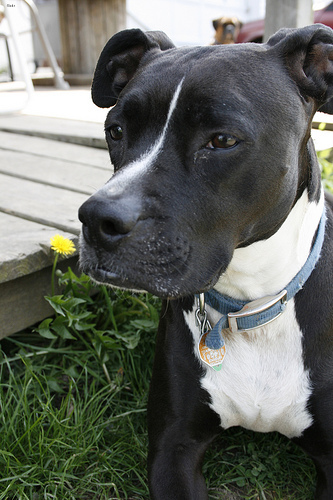
Animal: dog
Breed: american_pit_bull_terrier